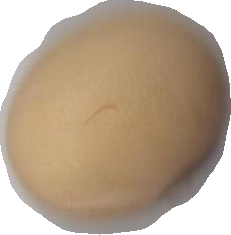
Variety: Anjasmoro